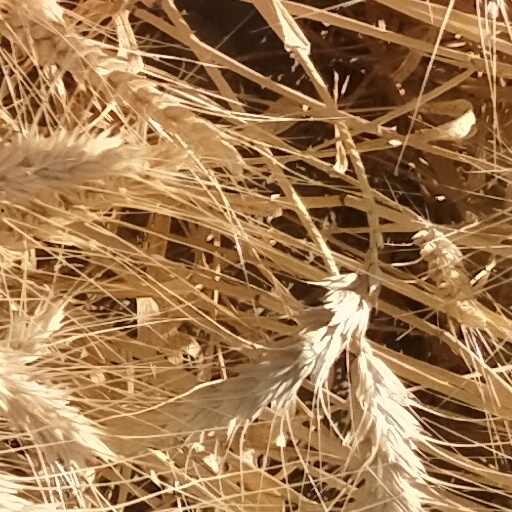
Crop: wheat